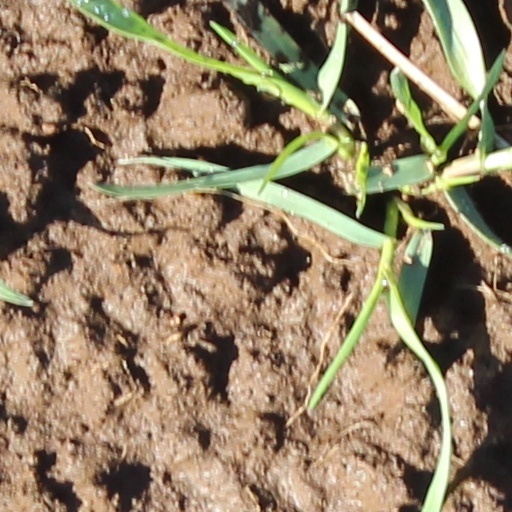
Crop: wheat